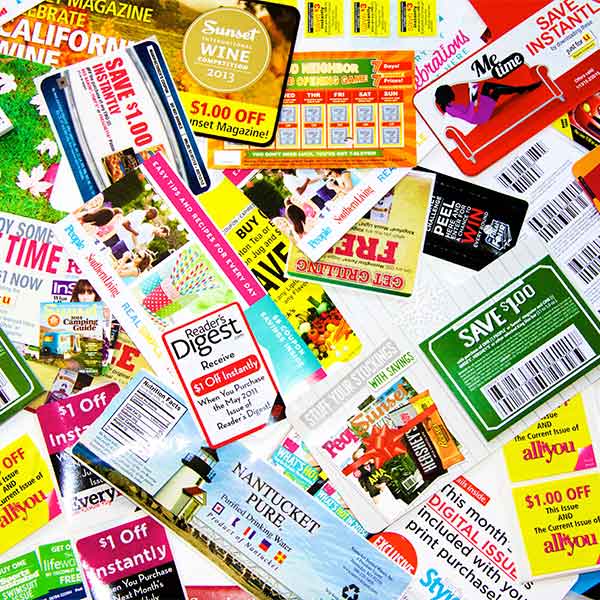
Waste category: paper